Thasos

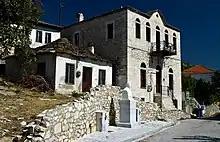
Traditional village of Theologos

By far the most important economic activity is tourism. The main agricultural products on the island are honey, almonds, walnuts, olives (such as the local Throumba variety which has a protected designation of origin), olive oil, and wine. The inhabitants also engage in the herding of sheep and goats, and fishing. Other industries are lumber and mining which includes lead, zinc, and marble, especially in the Panagia area where one of the mountains near the Thracian Sea has a large marble quarry. The marble quarries in the south (in the area of Aliki), now abandoned, were mined during ancient times.